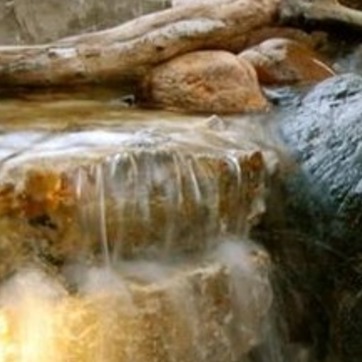
Material: water